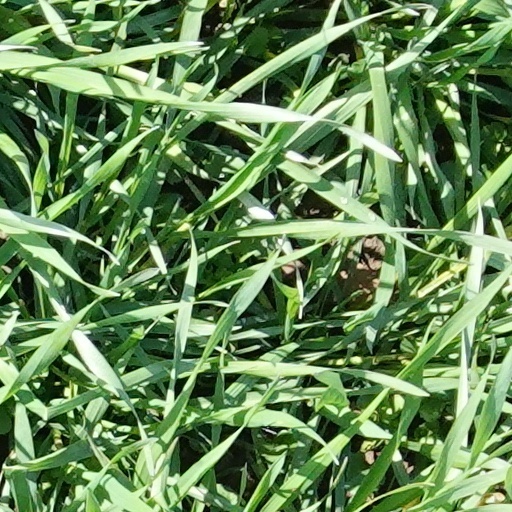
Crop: wheat